Monumento all'Indiano, Florence

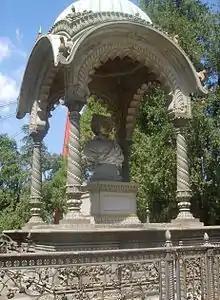
Monumento all'Indiano

The Monumento all'Indiano or "Monument to the Indian", more specifically "Monument to the Maratha Maharajah of Kolhapur, Rajaram Chhatrapati" consisting of a "chhatri" or small raised dome, in Italian terms a baldacchino, over the bust of the Indian prince, at the west end of the Parco delle Cascine in Florence, Tuscany, Italy.